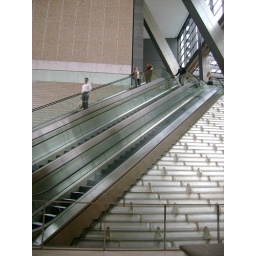
green sky scraper by norman foster leed gold certificationNew York City, USA2007